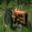
Label: tractor